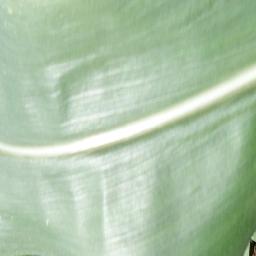
Label: Corn___healthy